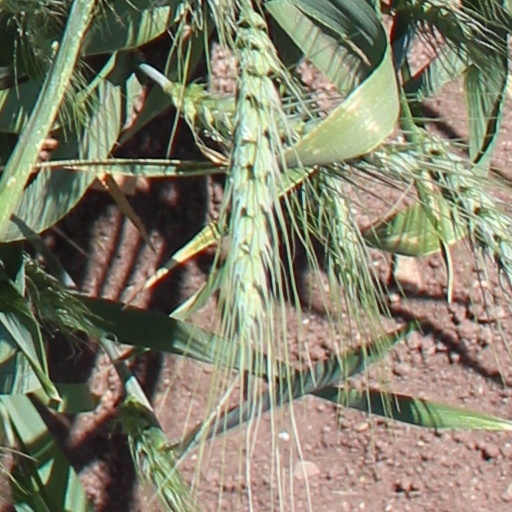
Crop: wheat